April Jace

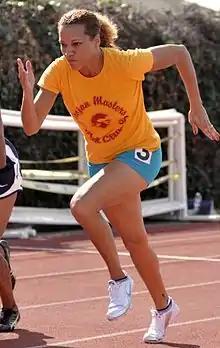
April Jace running in the 2014 Southern California Indoor Meet (February)

April Jace (born April Denise Laune; May 6, 1974 – May 19, 2014) was an American masters track and field athlete who ran in sprinting competitions. She was the 2011 world champion in the women's over-35 4 × 100 meters relay.